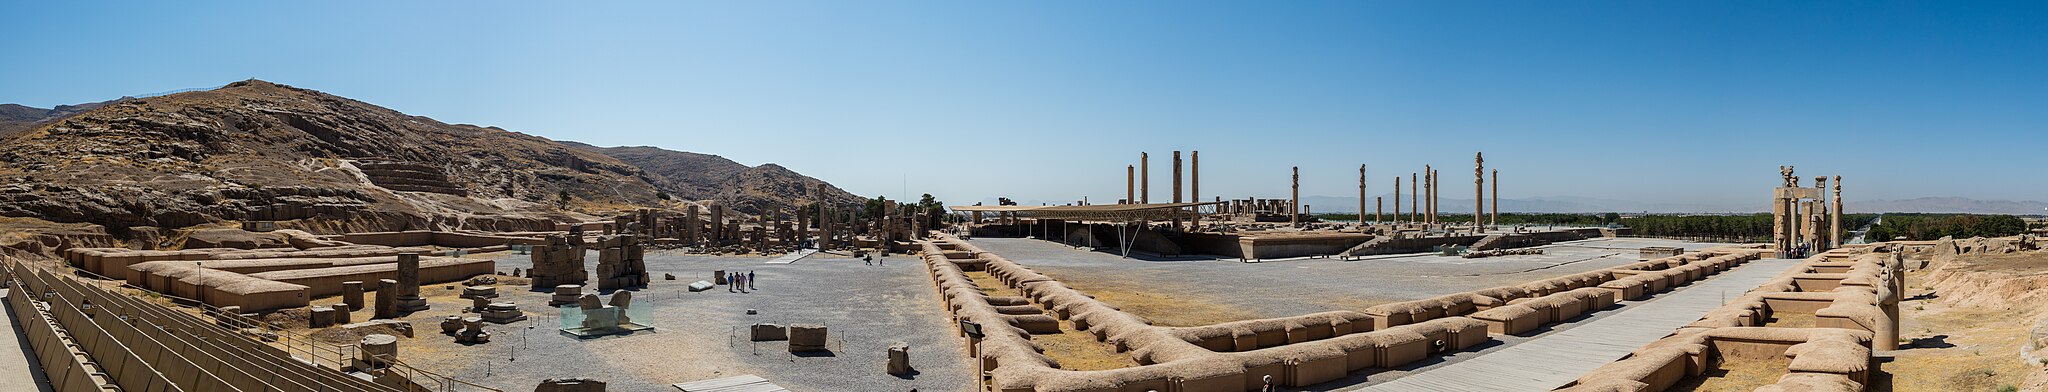
Title: Persépolis, Irán, 2016-09-24, DD 31-36 PAN
Description: Persepolis, Iran
Date: 2016-09-24 10:49:42
Categories: Taken with Canon EOS 5DS R, Large images, September 2016 in Iran, Images by User:Poco a poco, Images from Wiki Loves Monuments 2016, Cultural heritage monuments in Iran with known IDs, Images of Iran by User:Poco a poco, Images from Wiki Loves Monuments by User:Poco a poco, Images from Wiki Loves Monuments 2016 in Iran, Iran photographs taken on 2016-09-24, Images from Wiki Loves Monuments in Marvdasht, 2016 in Persepolis, Panoramics of Persepolis, Images by User:Poco a poco taken in 2016